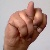
The image shows a hand gesture representing the letter 'N' in Indian Sign Language.